Big Valley Rancheria

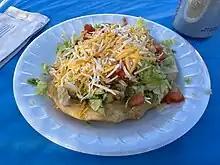
An Indian taco made by a chef at Big Valley Rancheria in 2023.

The Big Valley Band of Pomo Indians of the Big Valley Rancheria is a federally recognized tribe of Pomo and Pit River Indians, with a reservation located in Lake County, California, near the town of Finley. They conduct tribal business from Lakeport, California.